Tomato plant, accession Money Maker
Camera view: bottom (45 deg); turntable rotation: 270 degrees
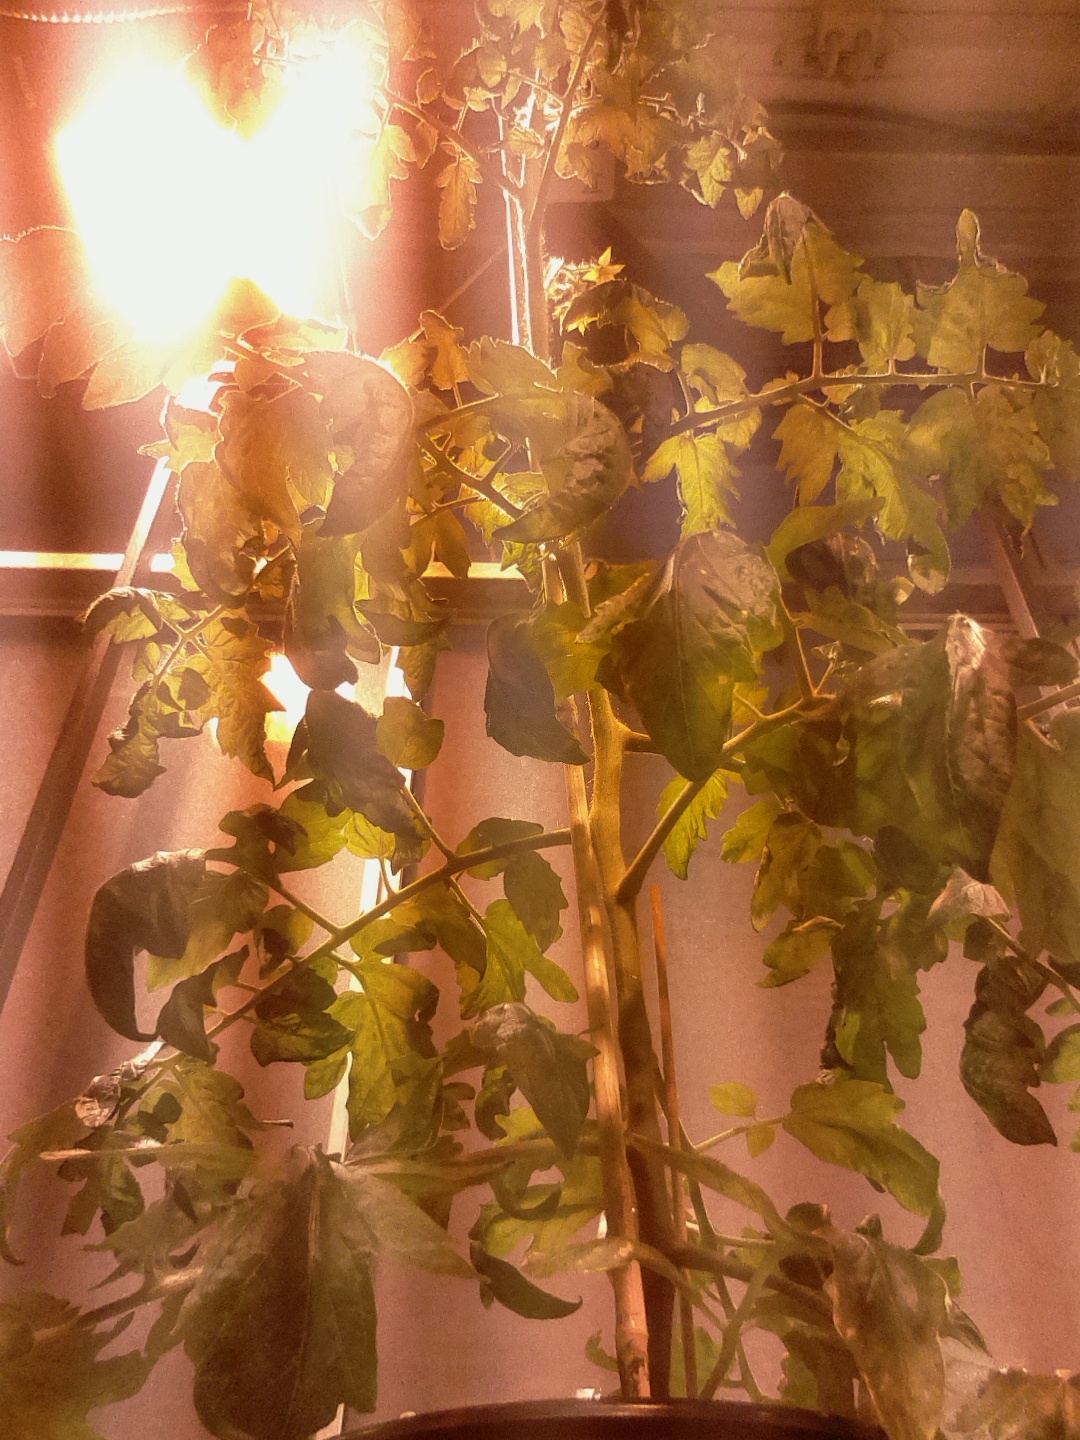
BBCH growth stage 68: Full flowering, 80%-90% of flowers open, more petals falling